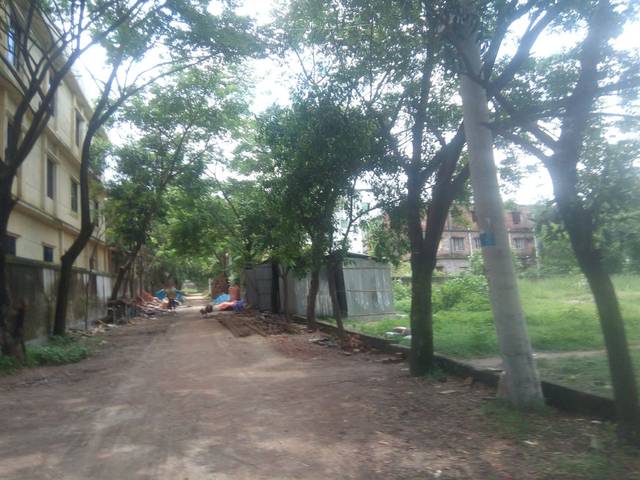
Region: Bangladesh
Coordinates: 23.752, 90.346